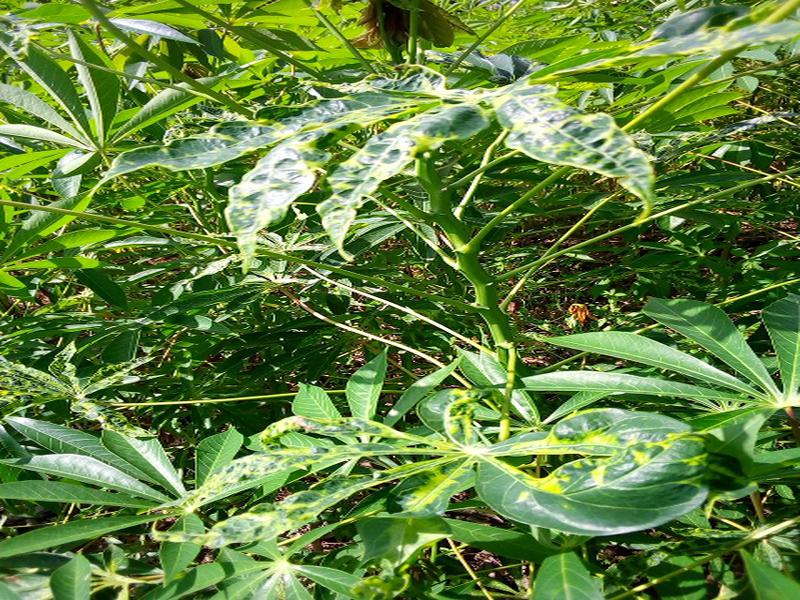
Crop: cassava
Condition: mosaic_disease